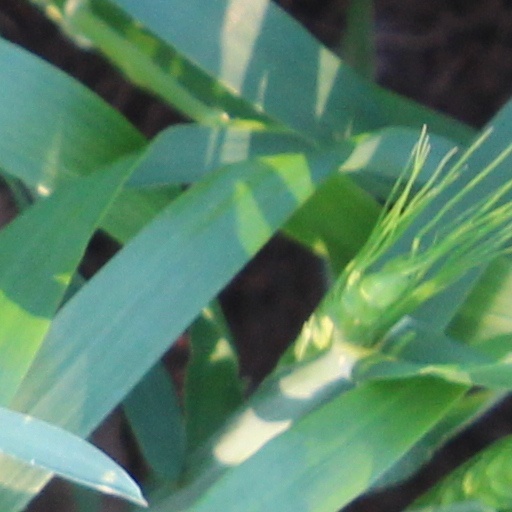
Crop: wheat